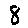
Label: 8